Porsche 944

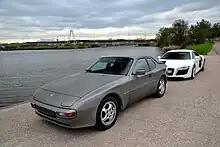
1987–1988 Porsche 944S, with the 16-valve DOHC engine (this example is equipped with 5-spoke wheels used on the 964)

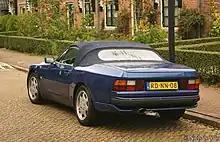
Porsche 944 S2 Cabriolet

For the 1987 model year, the 944 S (the S being the abbreviation of Super) was introduced. The 944 S featured a high performance naturally aspirated, dual-overhead-cam 16-valve version of the 2.5 L engine (M44/40) featuring a self-adjusting timing belt tensioner. This marked the first use of four-valves-per-cylinder heads and DOHC in the 944, derived from the 928 S4 featuring a redesigned camshaft drive, a magnesium intake tract/passages, magnesium valve cover, larger capacity oil sump, and revised exhaust system. The alternator capacity was 115 amps. The wheel bearings were also strengthened and the brake servo action was made more powerful. Floating 944 calipers were standard, but the rear wheel brake circuit pressure regulator from the 944 turbo was used. Small '16 Ventiler' script badges were added on the sides in front of the body protection mouldings. Performance figures included 0- being achieved in 6.5 seconds (Best) and a top speed due to a curb weight. It also featured an improved programmed Bosch Digital Motronic 2.1 Computer/DME with dual knock sensors for improved fuel performance for the higher 10.9:1 compression ratio cylinder head. Like the 944 Turbo, the 944 S received progressive springs for improved handling, larger front and rear anti-roll bars, revised transmission and gearing to better suit the 2.5 L DOHC engine's higher 6,800 rpm rev limit. Dual air bags, limited-slip differential, and an anti-lock braking system were optional on the 944 S.